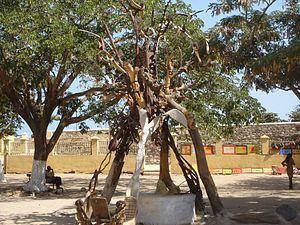
Les langues officielles du Sénégal sont le français – utilisé par l'État, l'administration, l'enseignement, les médias, le monde des affaires et le wolof- la langue véhiculaire régionale. En 2013, 5 millions de Sénégalais sont francophones, soit 37 % de la population du pays, ce qui en fait la 2ᵉ langue la plus connue au Sénégal après le wolof. Bien que le wolof soit de loin la langue la plus parlée par la population, on constate une augmentation de 15 % des locuteurs francophones entre 2010 et 2014. Le wolof reste néanmoins la langue la plus comprise dans le pays, y compris par d'autres ethnies mais essentiellement en milieu urbain. « Ce cas de diglossie du Sénégal est d’ailleurs très spécifique avec une langue nationale fortement présente dans la capitale mais pas sur tout le territoire national. Ce contexte de diglossie est également spécifique à certains pays d’Afrique et produit des environnements linguistiques qui offrent une place différente à la langue française que ce que nous observons par exemple à Yaoundé au Cameroun ou à Abidjan en Côte d'Ivoire. ».
Une logorrhée est un flux de paroles. En effet la logorrhée désigne un écoulement de parole, plus fréquemment utilisé dans le théâtre de l'absurde avec un débit monotone. Ainsi dans la tirade de Lucky dans la pièce de Samuel Beckett En attendant Godot, la logorrhée est employée.